The Negotiation (film)

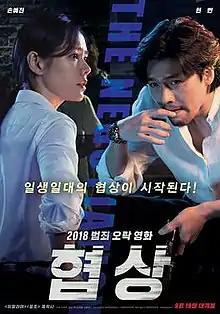
Theatrical release poster

The Negotiation is a 2018 South Korean crime thriller film directed by Lee Jong-seok and starring Son Ye-jin and Hyun Bin. The film was released on September 19, 2018.